Chubb illusion

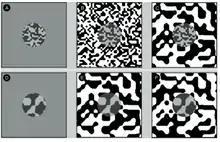
Figure 3: The Chubb Illusion

Visual perceptions are dependent on the interaction of the human visual system with any bi-stable or multi-stable stimuli and the frequency of its occurrence. The lighting of objects at a point, the reflectance of those objects and the transmittance of media between the object and observer is central to determining the primary factors that affect our visual perception. It is due to this that a low contrast image is perceived to be of a higher contrast when placed in front of a grey background. The grey background is more ambiguous than the high contrast background. Lotto and Purves (2001) demonstrated that the Chubb illusion can be explained "by the degree to which imperfect transmittance is likely to have affected the light that reaches the eye." Indeed, these observations suggest a wholly empirical explanation of the Chubb illusion.